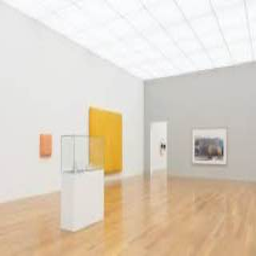
Kunstmuseum Liechtenstein